Downton Abbey (film)

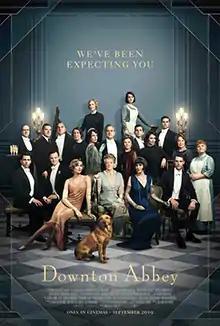
Theatrical release poster

Downton Abbey is a 2019 historical drama film directed by Michael Engler from a screenplay by Julian Fellowes, based on the television series of the same name created by Fellowes. The film continues the storyline from the series, with much of the original cast returning. Set in 1927, it depicts a royal visit to the Crawley family's stately home in Yorkshire. As royal staff members descend on Downton, an assassin has also arrived and attempts to kill the monarch.